Symphony No. 4 (Mahler)

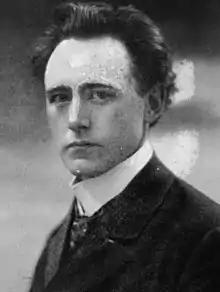
Felix Weingartner, who conducted the symphony during its 1901 German tour

Weingartner and the Kaim Orchestra's tour of the symphony, with Michalek as soloist, performed in Nuremberg (26 November 1901), Darmstadt (27 November), Frankfurt (28 November), Karlsruhe (29 November), and Stuttgart (30 November). Most of the cities gave unanimously negative receptions towards the Fourth, with Stuttgart being the sole exception. A false report of a successful Munich premiere prompted some applause after the Nuremberg performance, but the city's gave a harsh review of Mahler's "Vaudeville-Symphony", praising only its orchestration. In Frankfurt, the audience's "angry and violent" hissing was likened to "the sound of an autumn wind blowing through the dead leaves and dried twigs of a forest" by the . In Karlsruhe, the concert began with a near-empty audience, and Weingartner chose only to conduct the symphony's Finale. The Stuttgart press was mixed: the praised Mahler as a rising star and considered the work a "wreath of good-humored melodies and folk dances"; on the other hand, the condemned the symphony for its "vulgar passages". The tour's failure discouraged Mahler and traumatized Weingartner, who never conducted a piece by Mahler again.